Education in Uttar Pradesh

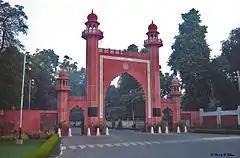
"Bab-e-syed", the gateway to Aligarh Muslim University (AMU), established 1875

Most schools in the state are affiliated to Uttar Pradesh Madhyamik Shiksha Parishad (commonly referred to as U.P. board) with English or Hindi as the medium of instruction, while schools affiliated to Central Board of Secondary Education (CBSE) and Council for the Indian School Certificate Examinations (CISCE) with English as medium of instruction are also present.